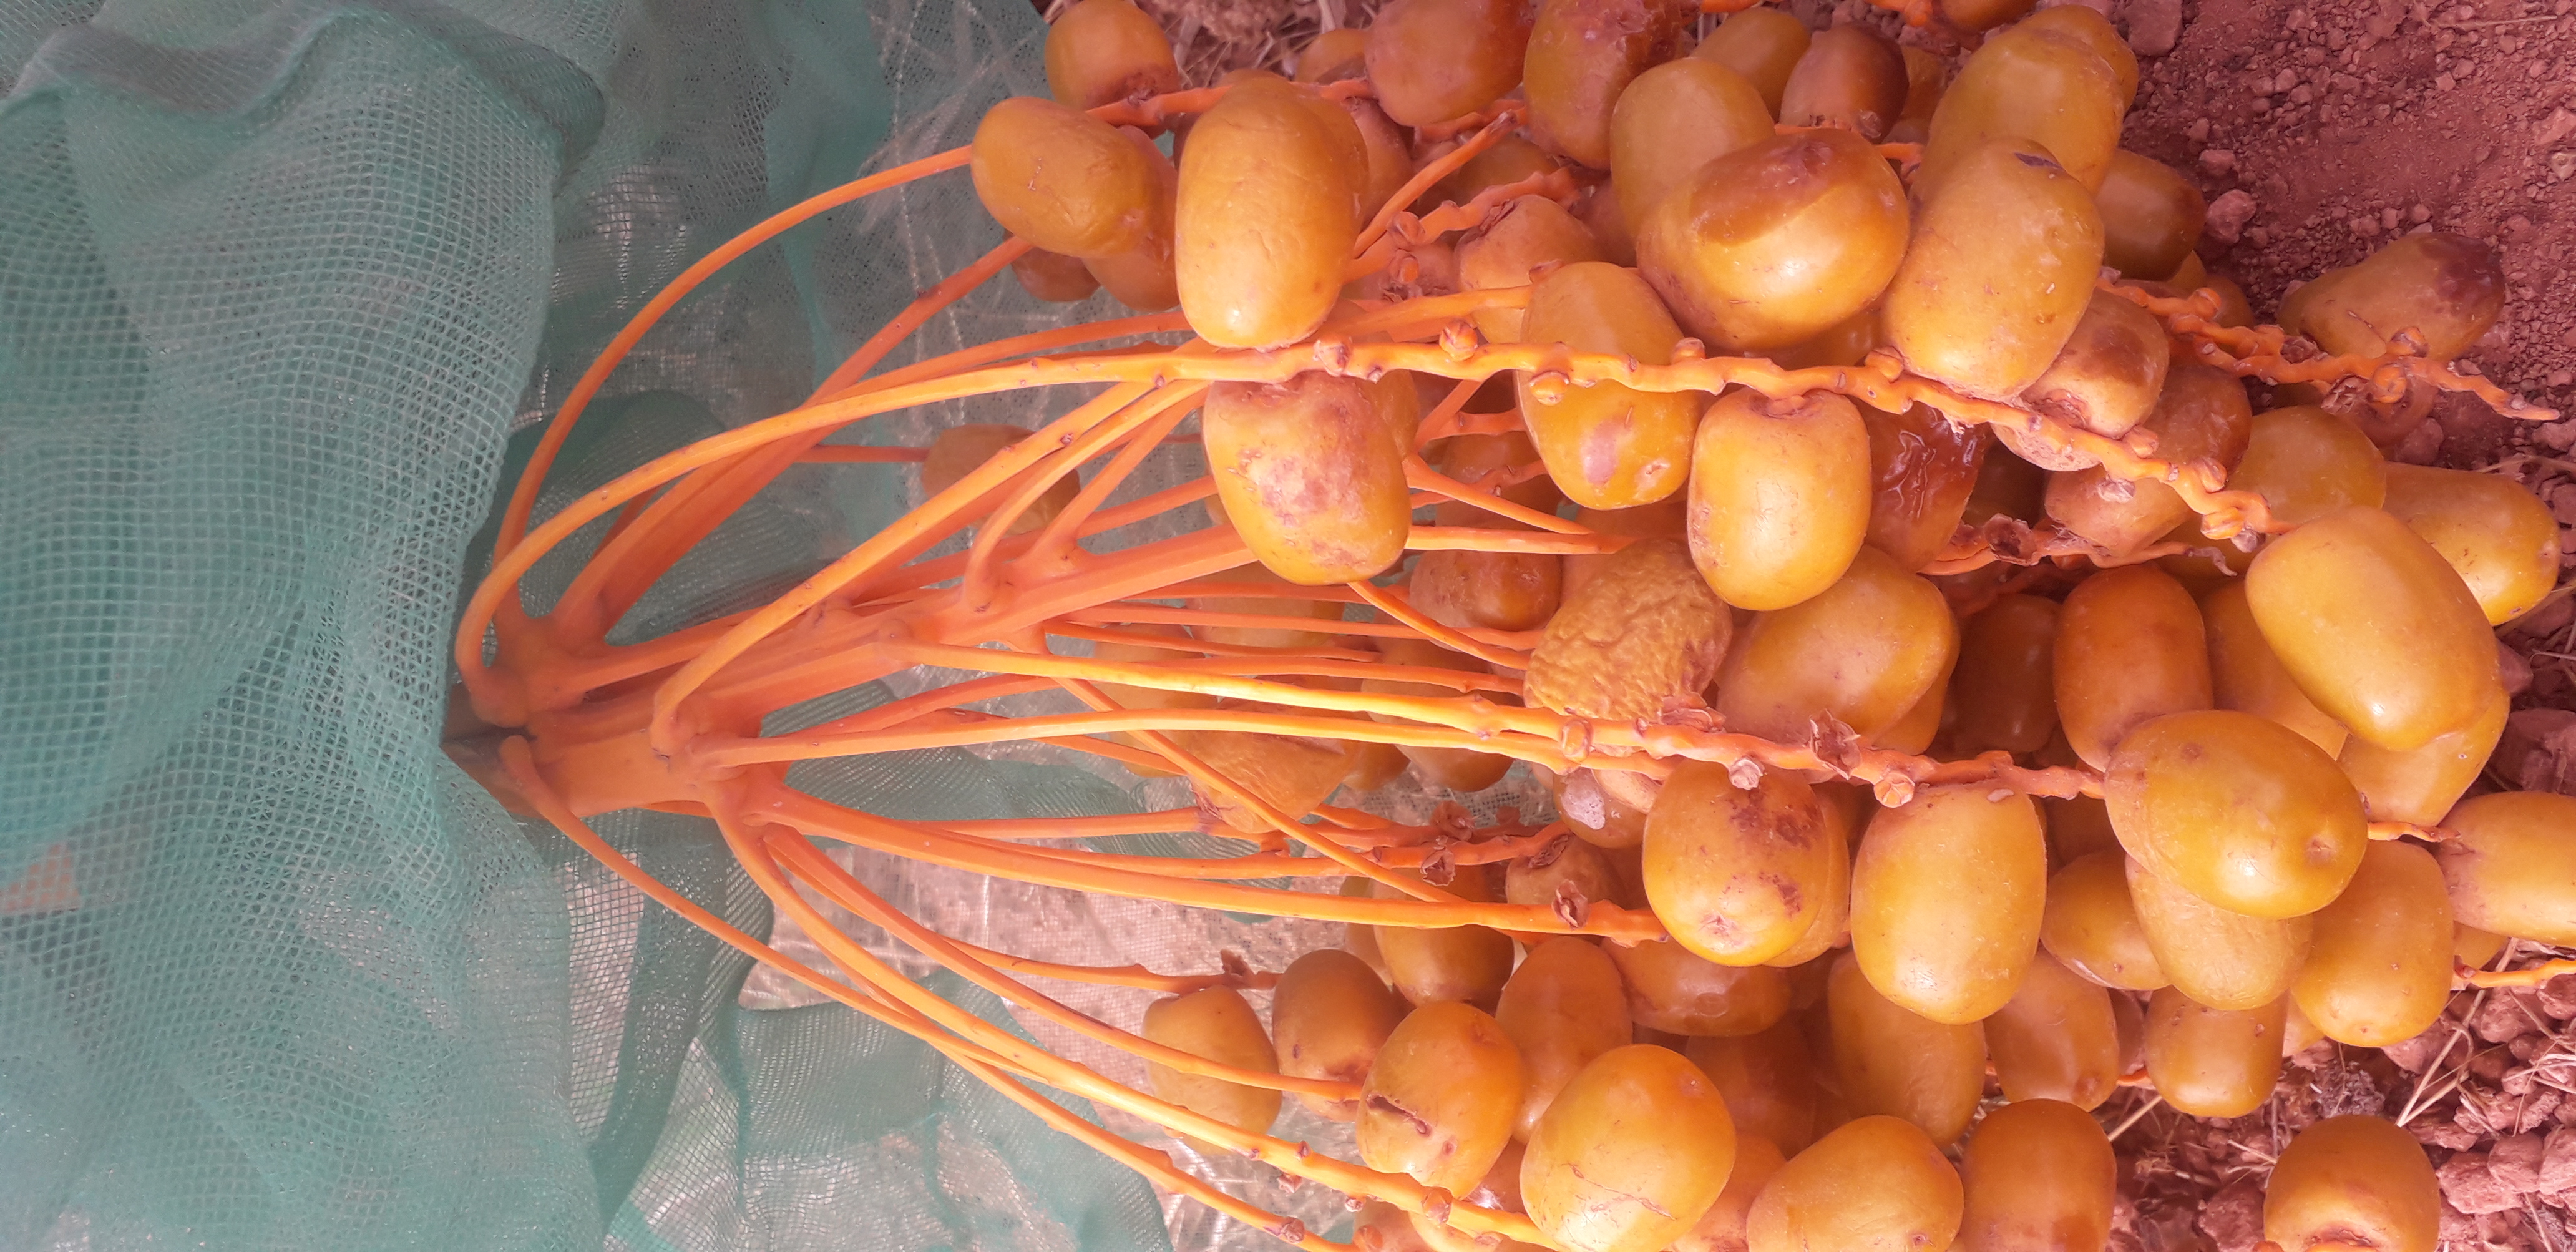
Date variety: Boufagous